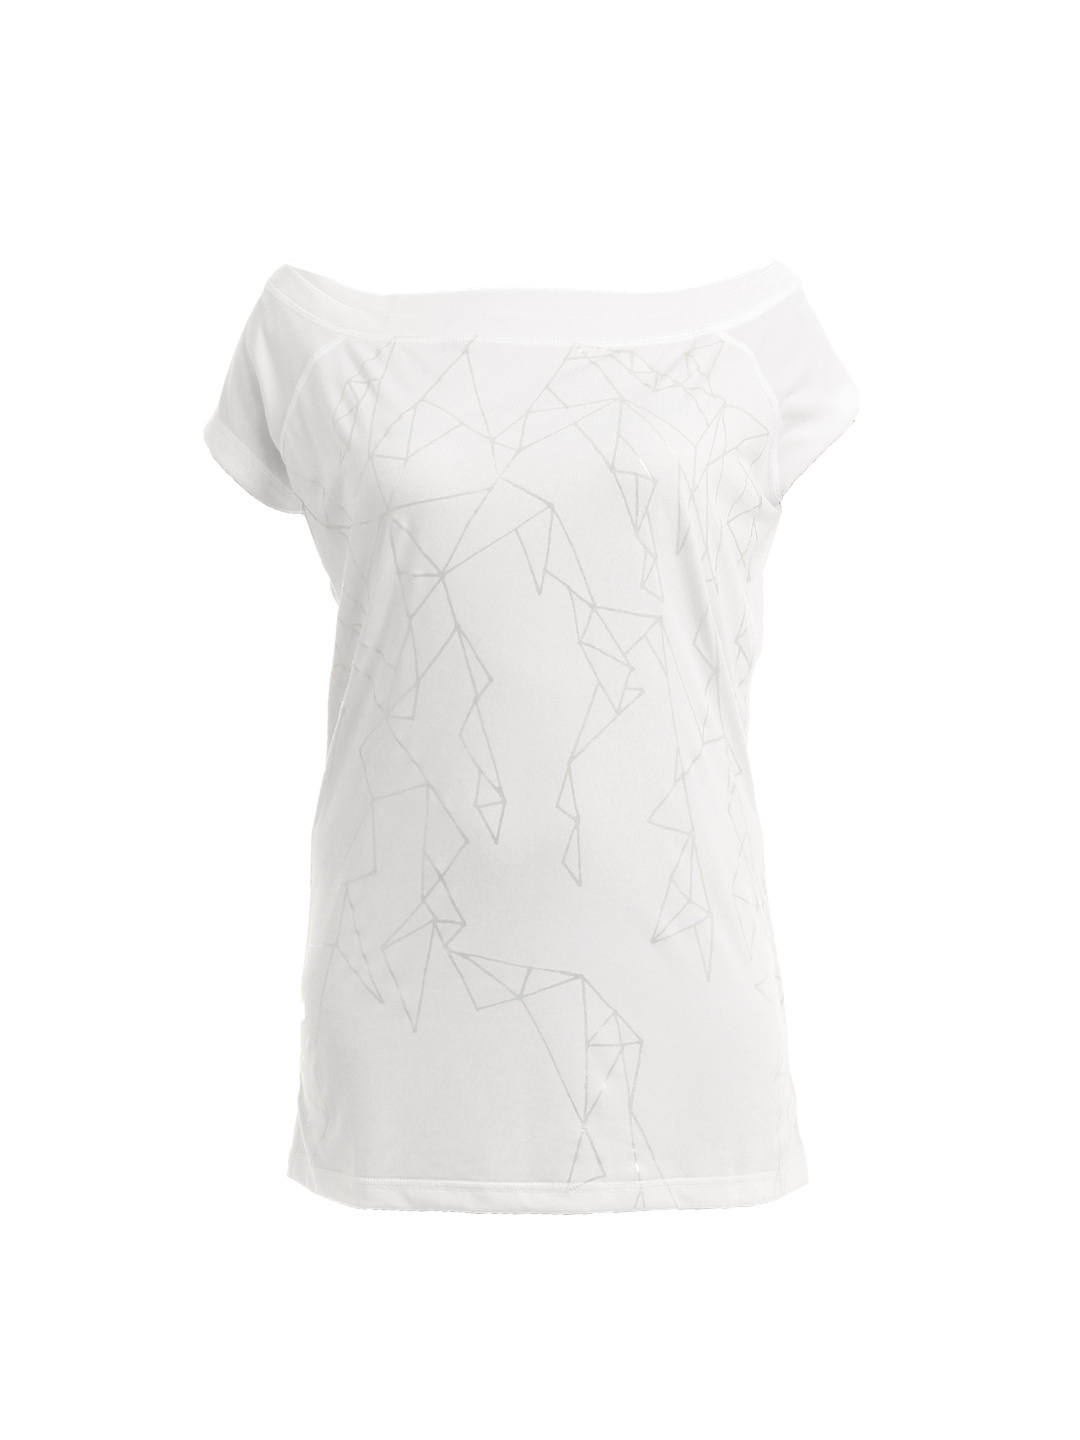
Nike Womens White Top
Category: Apparel / Topwear / Tops
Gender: Women
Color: White
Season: Summer 2012
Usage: Sports